Czech language

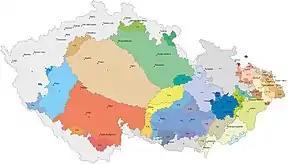
Dialects of Czech, Moravian, Lach, and Cieszyn Silesian spoken in the Czech Republic. The border areas, where German was formerly spoken, are now mixed.

The modern literary standard and prestige variety, known as "Standard Czech" is based on the standardization during the Czech National Revival in the 1830s, significantly influenced by Josef Jungmann's Czech–German dictionary published during 1834–1839. Jungmann used vocabulary of the Bible of Kralice (1579–1613) period and of the language used by his contemporaries. He borrowed words not present in Czech from other Slavic languages or created neologisms. Standard Czech is the formal register of the language which is used in official documents, formal literature, newspaper articles, education and occasionally public speeches. It is codified by the Czech Language Institute, who publish occasional reforms to the codification. The most recent reform took place in 1993. The term is sometimes used to refer to the spoken variety of standard Czech.